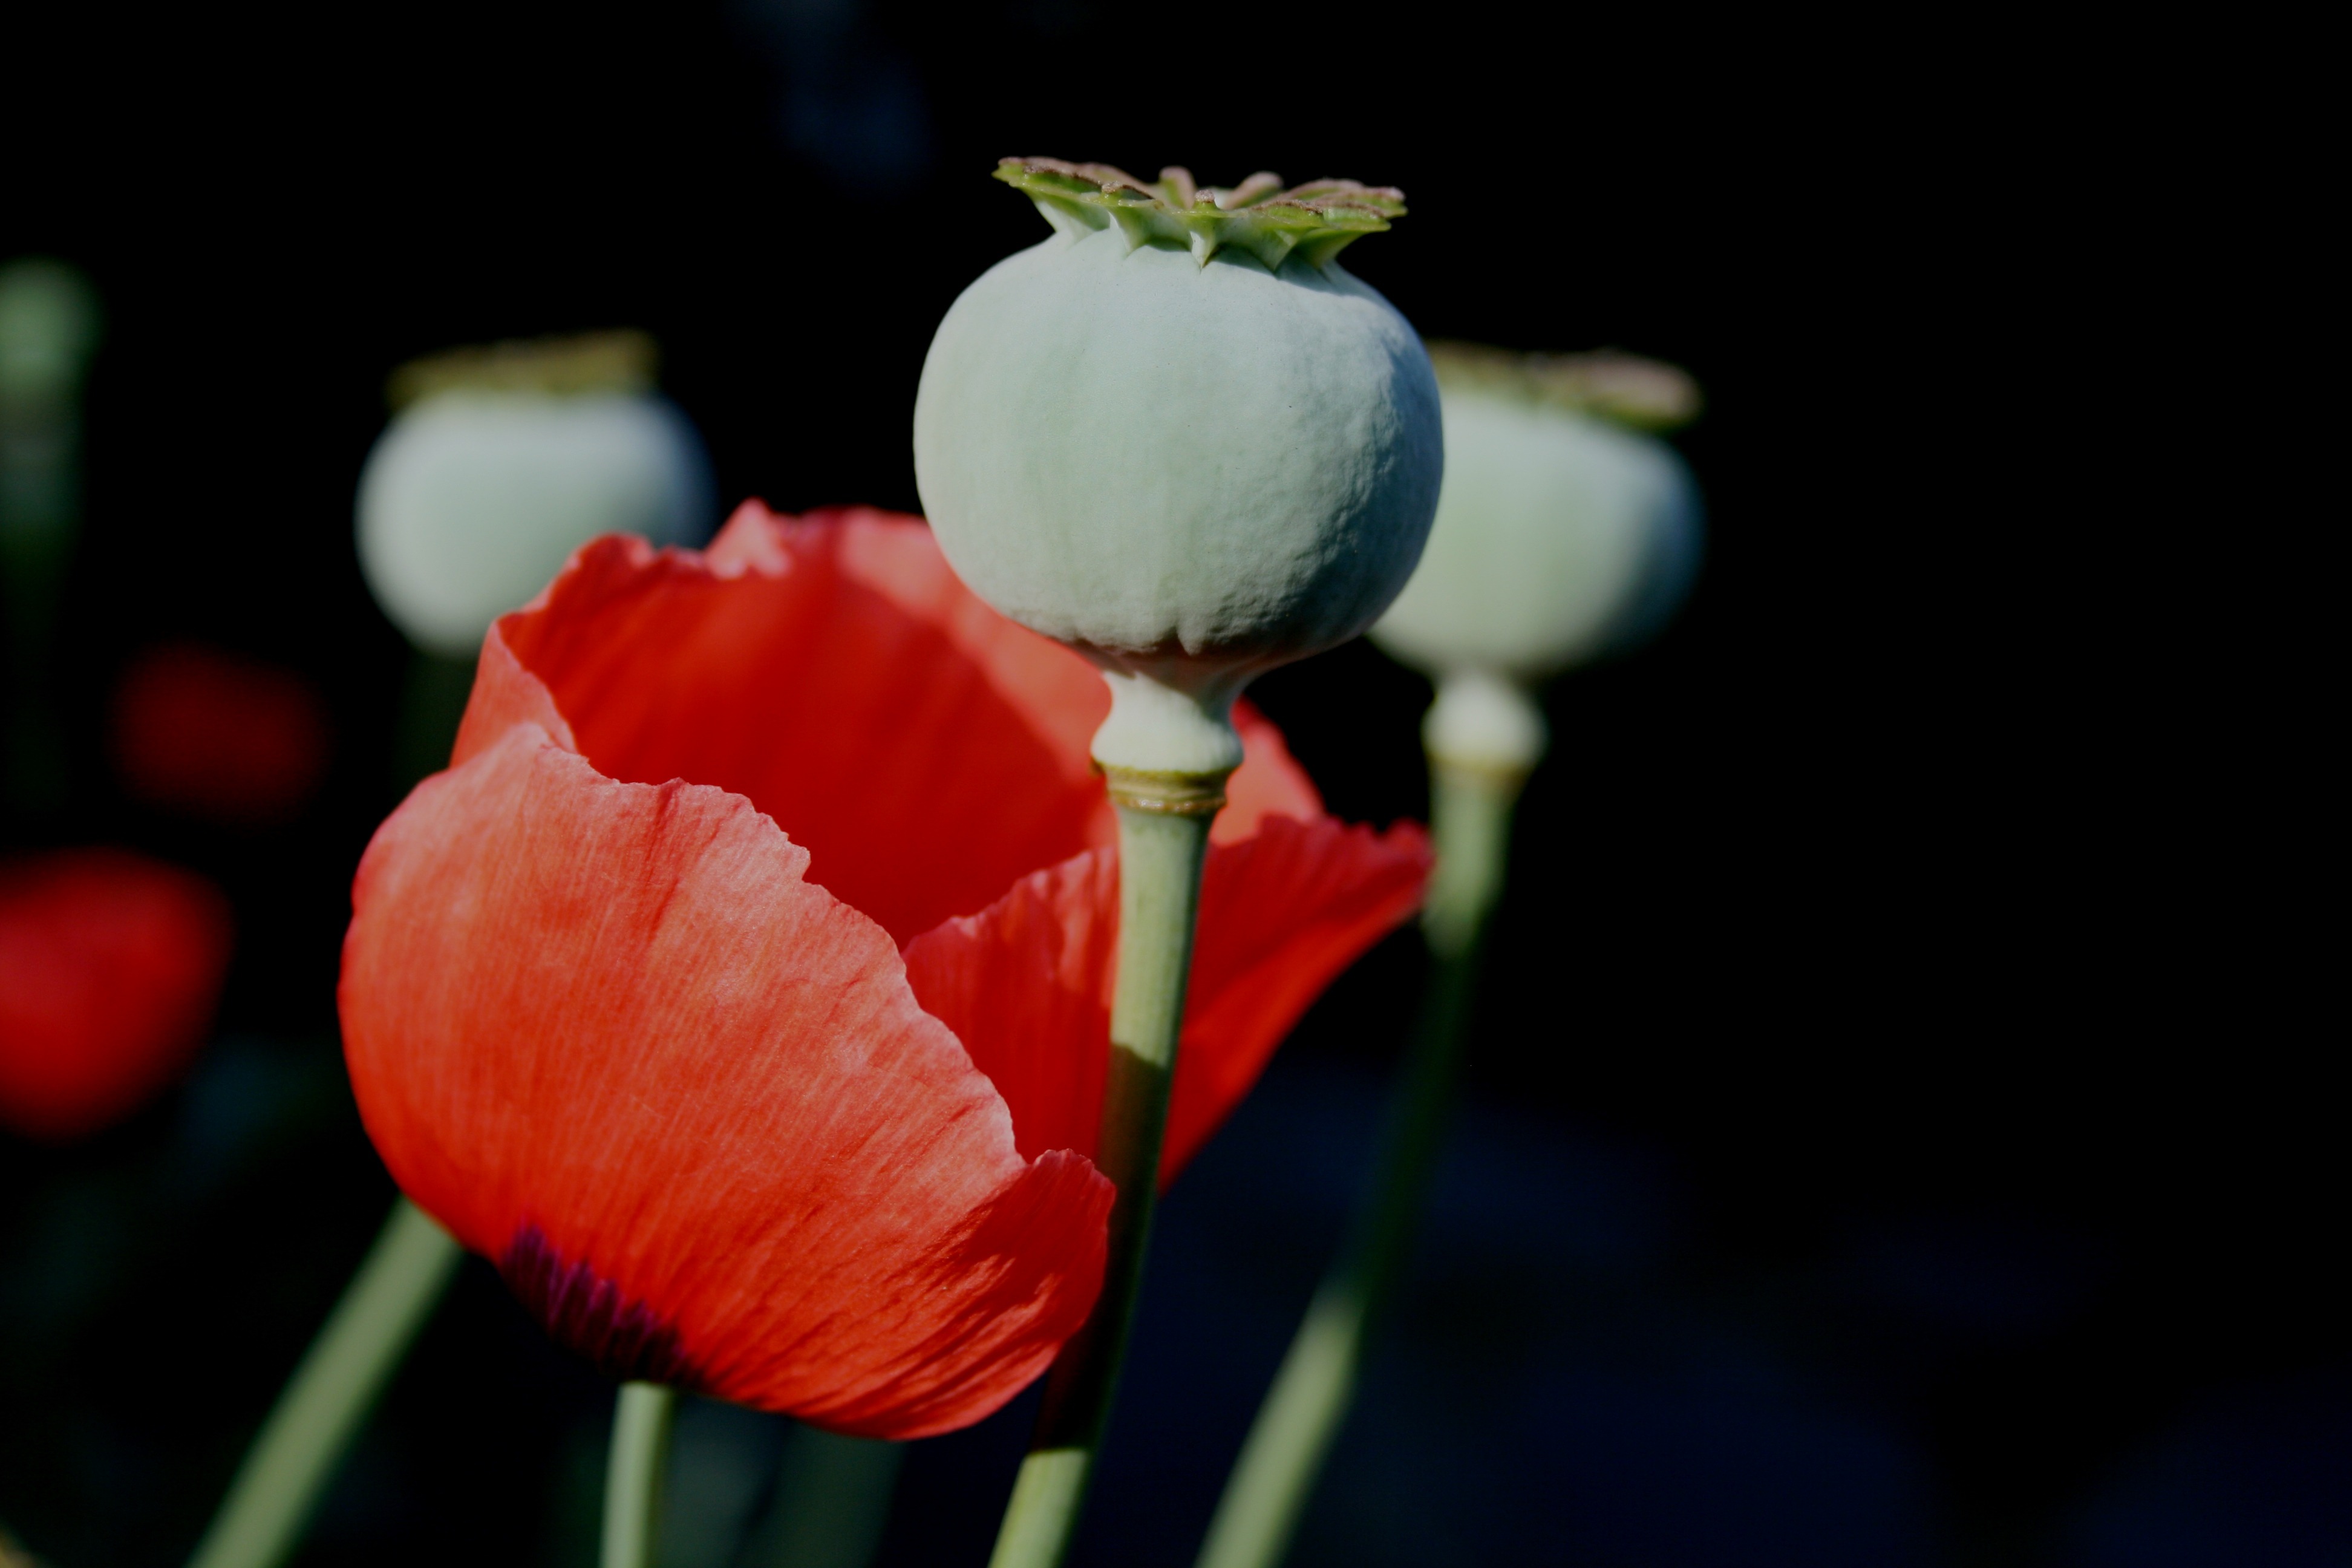
plant, photography, round, flower, petal, bloom, tulip, green, red, flora, close up, pods, petals, stems, soft, poppy, delicate, fragile, macro photography, flowering plant, plant stem, land plant, seed houses